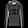
Label: Pullover